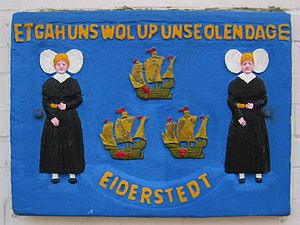
Bomærke
Husmærke fra Ejdersted
Et bomærke eller husmærke et navne- eller ejendomsmærke udformet som et grafisk symbol eller signet f.eks. på husfacader. Motivet på et bomærke hentyder ofte til beboernes erhverv eller navn. Det kan også være et monogram. Bomærker er formodentlig ældre end byvåben.